Lactylate

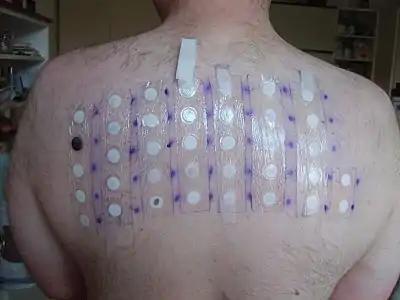
Patch test

One non-peer-reviewed case study was reported in 2005 by Danish doctors regarding a 61-year-old woman with a history of contact allergies. Patch tests showed a strong positive reaction from a 5% SSL in petrolatum solution. The patch tests were extended to include 26 individuals with no history of allergies. These controls were administered a patch test of the same preparation. The test results showed 11 negative responses, 14 doubtful/probably irritant responses and only 1 mild positive response. The authors concluded that the original subject "belongs to a group of patients who have sensitive, labile skin that easily contract new allergies." Thus, the 61-year-old woman had apparently developed a sensitization towards SSL.